Buckinghamshire Council

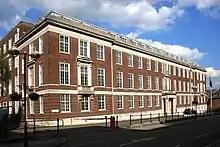
County Offices, Walton Street, Aylesbury, built 1929

For most of its existence, the county council met at the old County Hall in the Market Square in Aylesbury. As the council's responsibilities grew, it needed additional office space. A new building called County Offices was built on Walton Street in 1929, immediately behind County Hall.